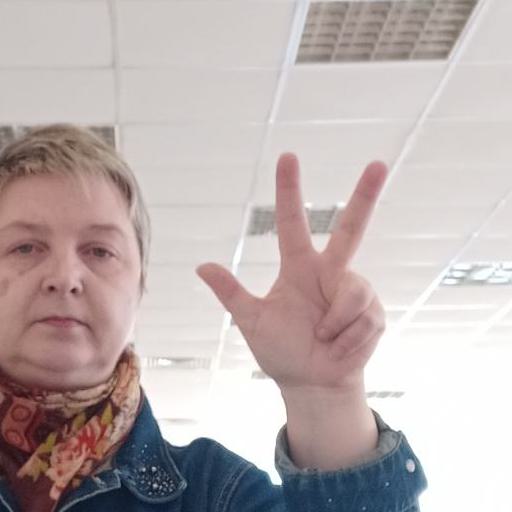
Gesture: three2